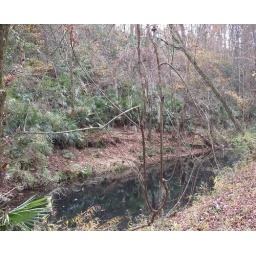
There are prominent floodplain sloughs at the base of the hill near the Gregory House.